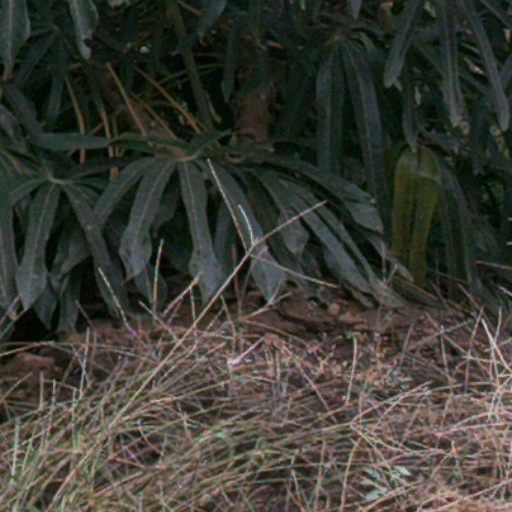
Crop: cassava